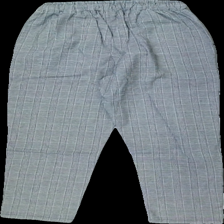
View: back
Type: Trousers
Category: Ladies
Brand: Not in the list
Brand text on label: shein
Colors: White, Grey, Black
Material: ?
Pattern: Checkered print
Cut: Regular
Size: S
Season: All
Damage location: bottom left
Damage 2 location: middle left
Damage 3 location: bottom left
Price range: <50
Recommended usage: Reuse
Description: rutiga byxor